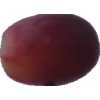
Label: pink_grape